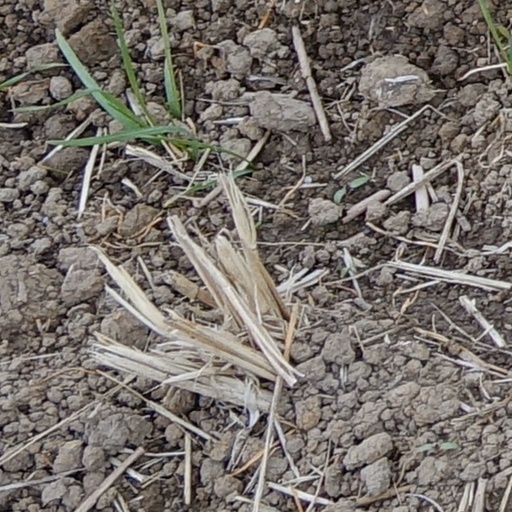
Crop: wheat